Swarda Thigale

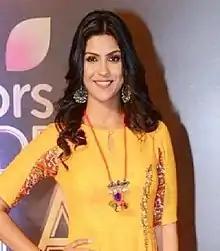

Swarda Thigale is an Indian television actress who is best known as Dr. Sanchi Malhotra in "Savitri Devi College & Hospital" and as Shivika Gupta in "Pyaar Ke Papad".